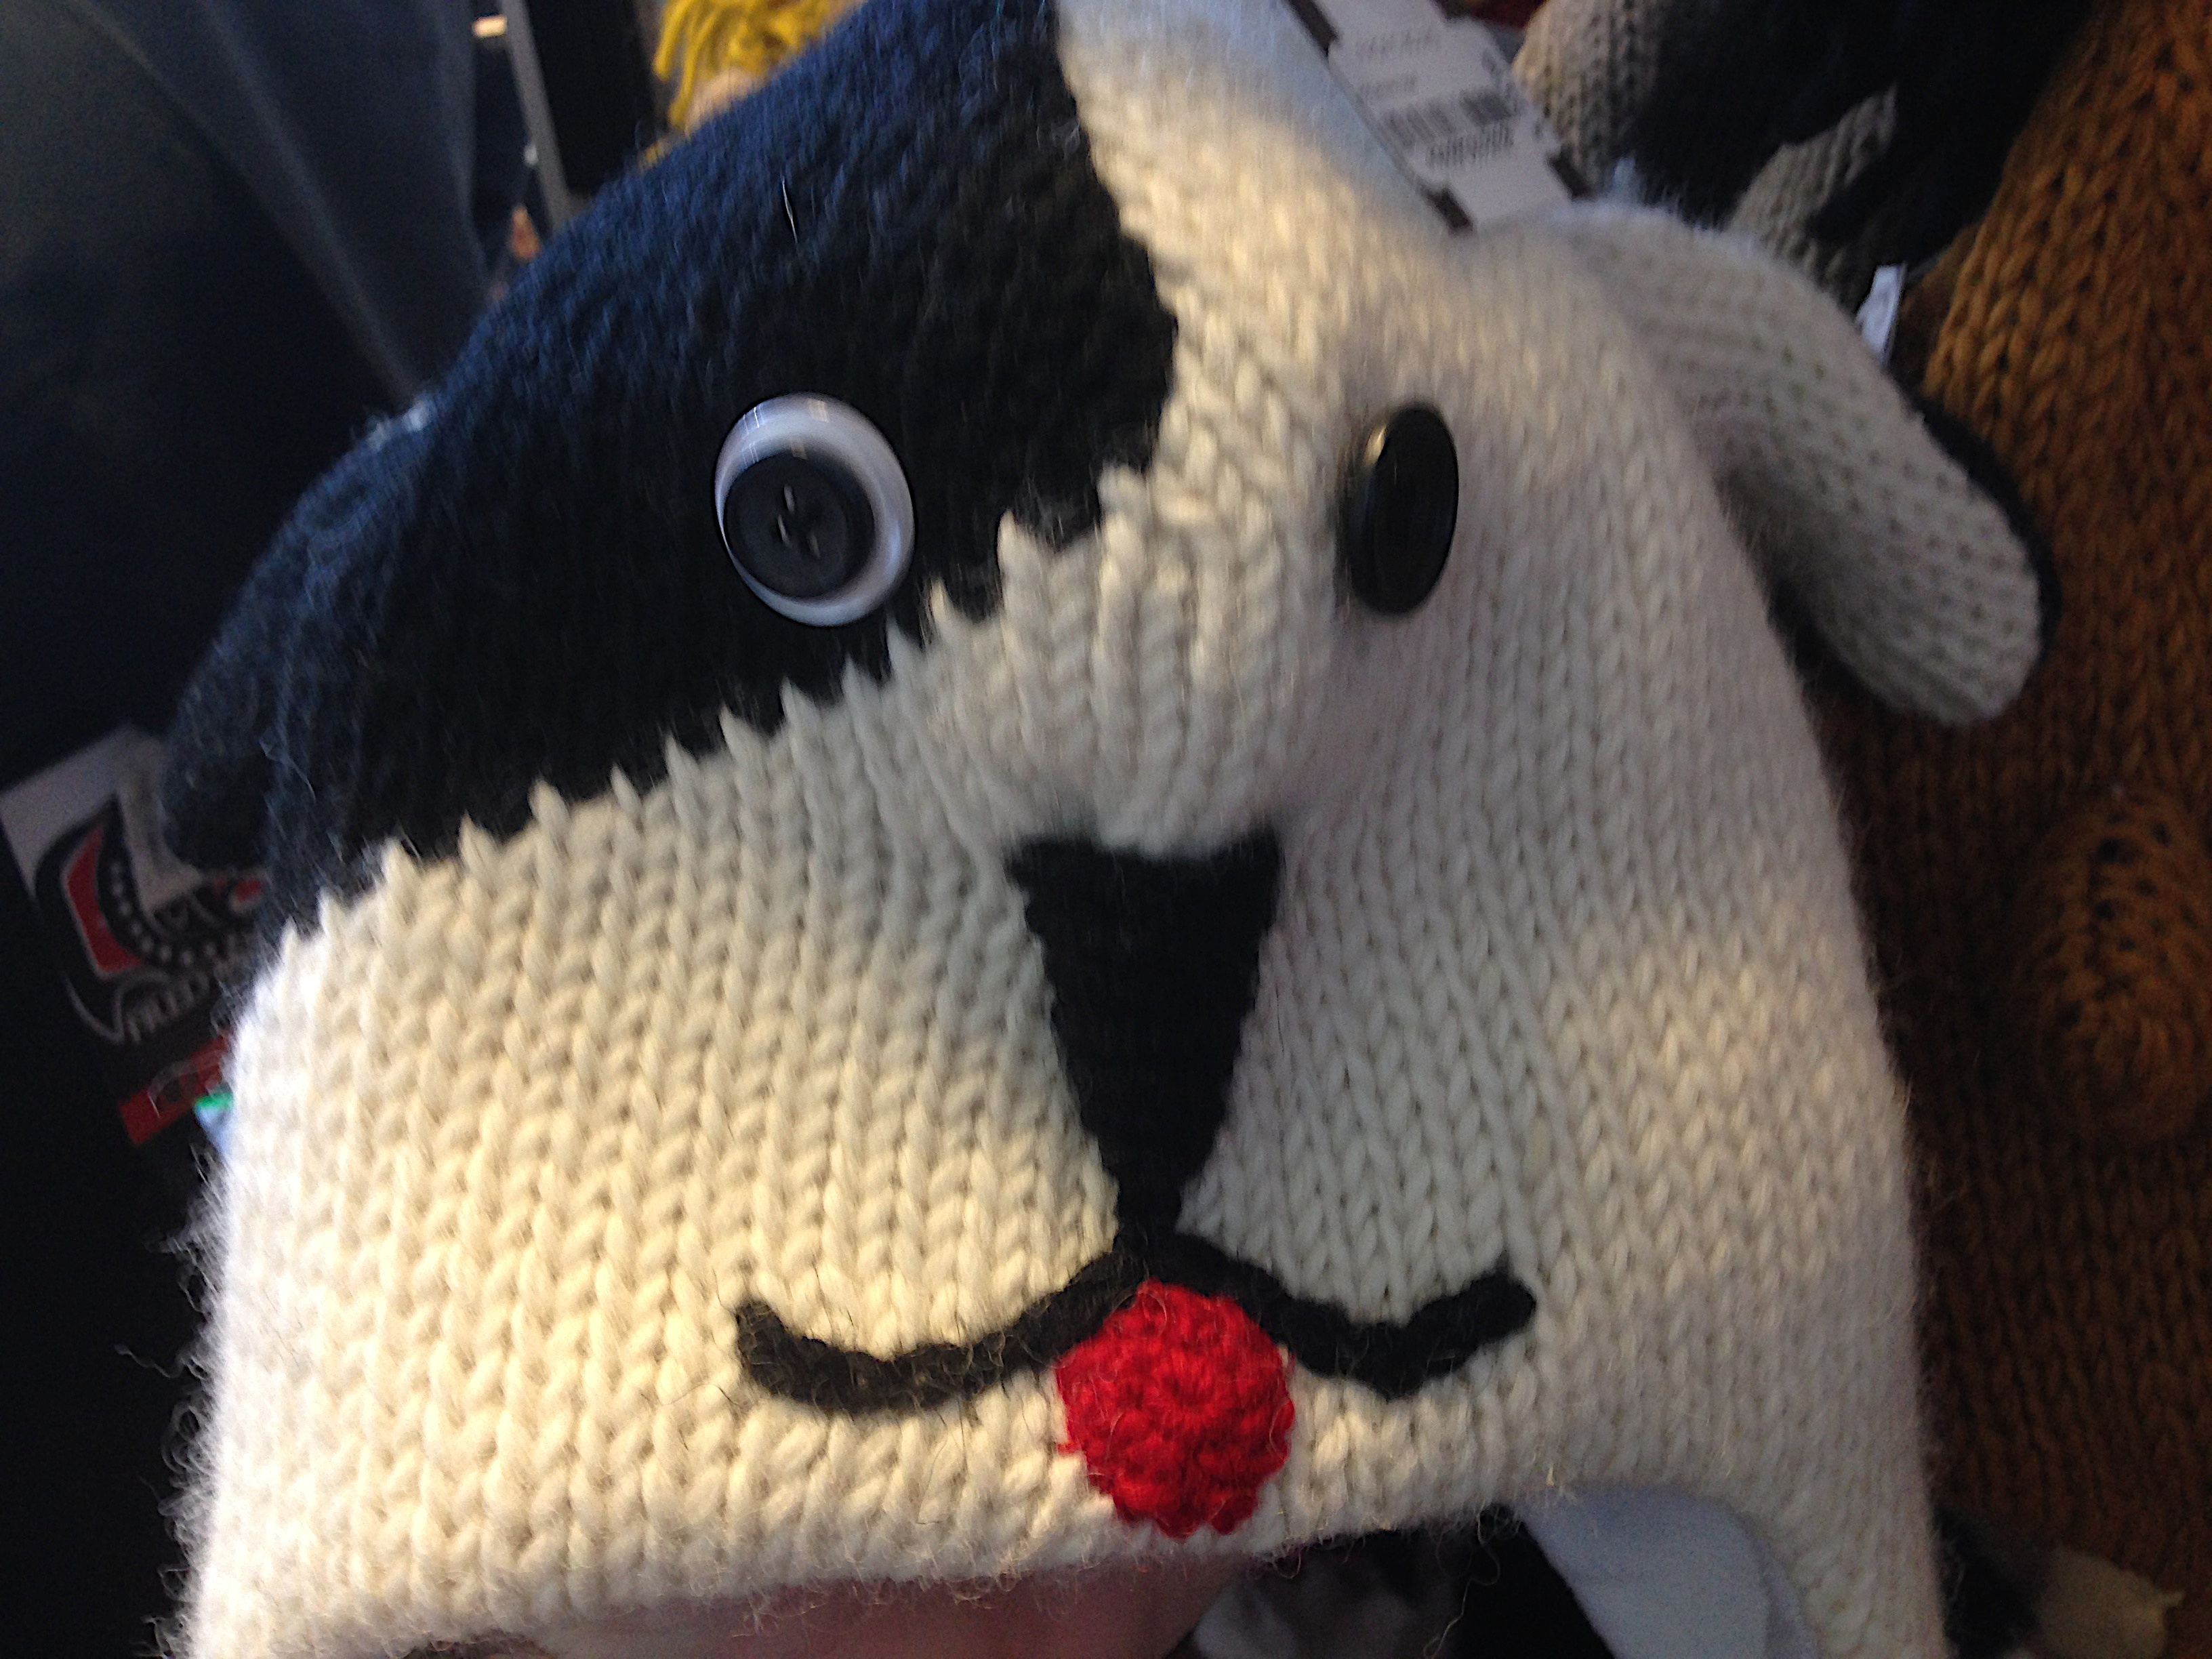
toy, crochet, textile, art, cap, stuffed toy